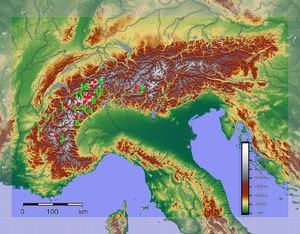
Il existe plusieurs dizaines de sommets des Alpes de plus de 4 000 mètres. Ceux-ci se trouvent en Suisse, en Italie et en France, essentiellement dans les Alpes pennines, le massif du Mont-Blanc et les Alpes bernoises, mais aussi le massif des Écrins, le massif du Grand-Paradis et la chaîne de la Bernina.